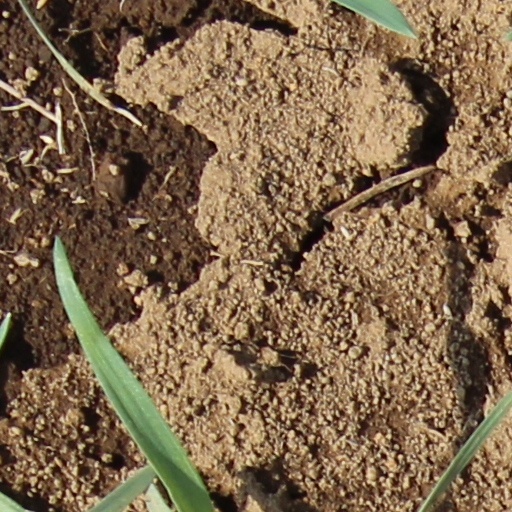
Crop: wheat